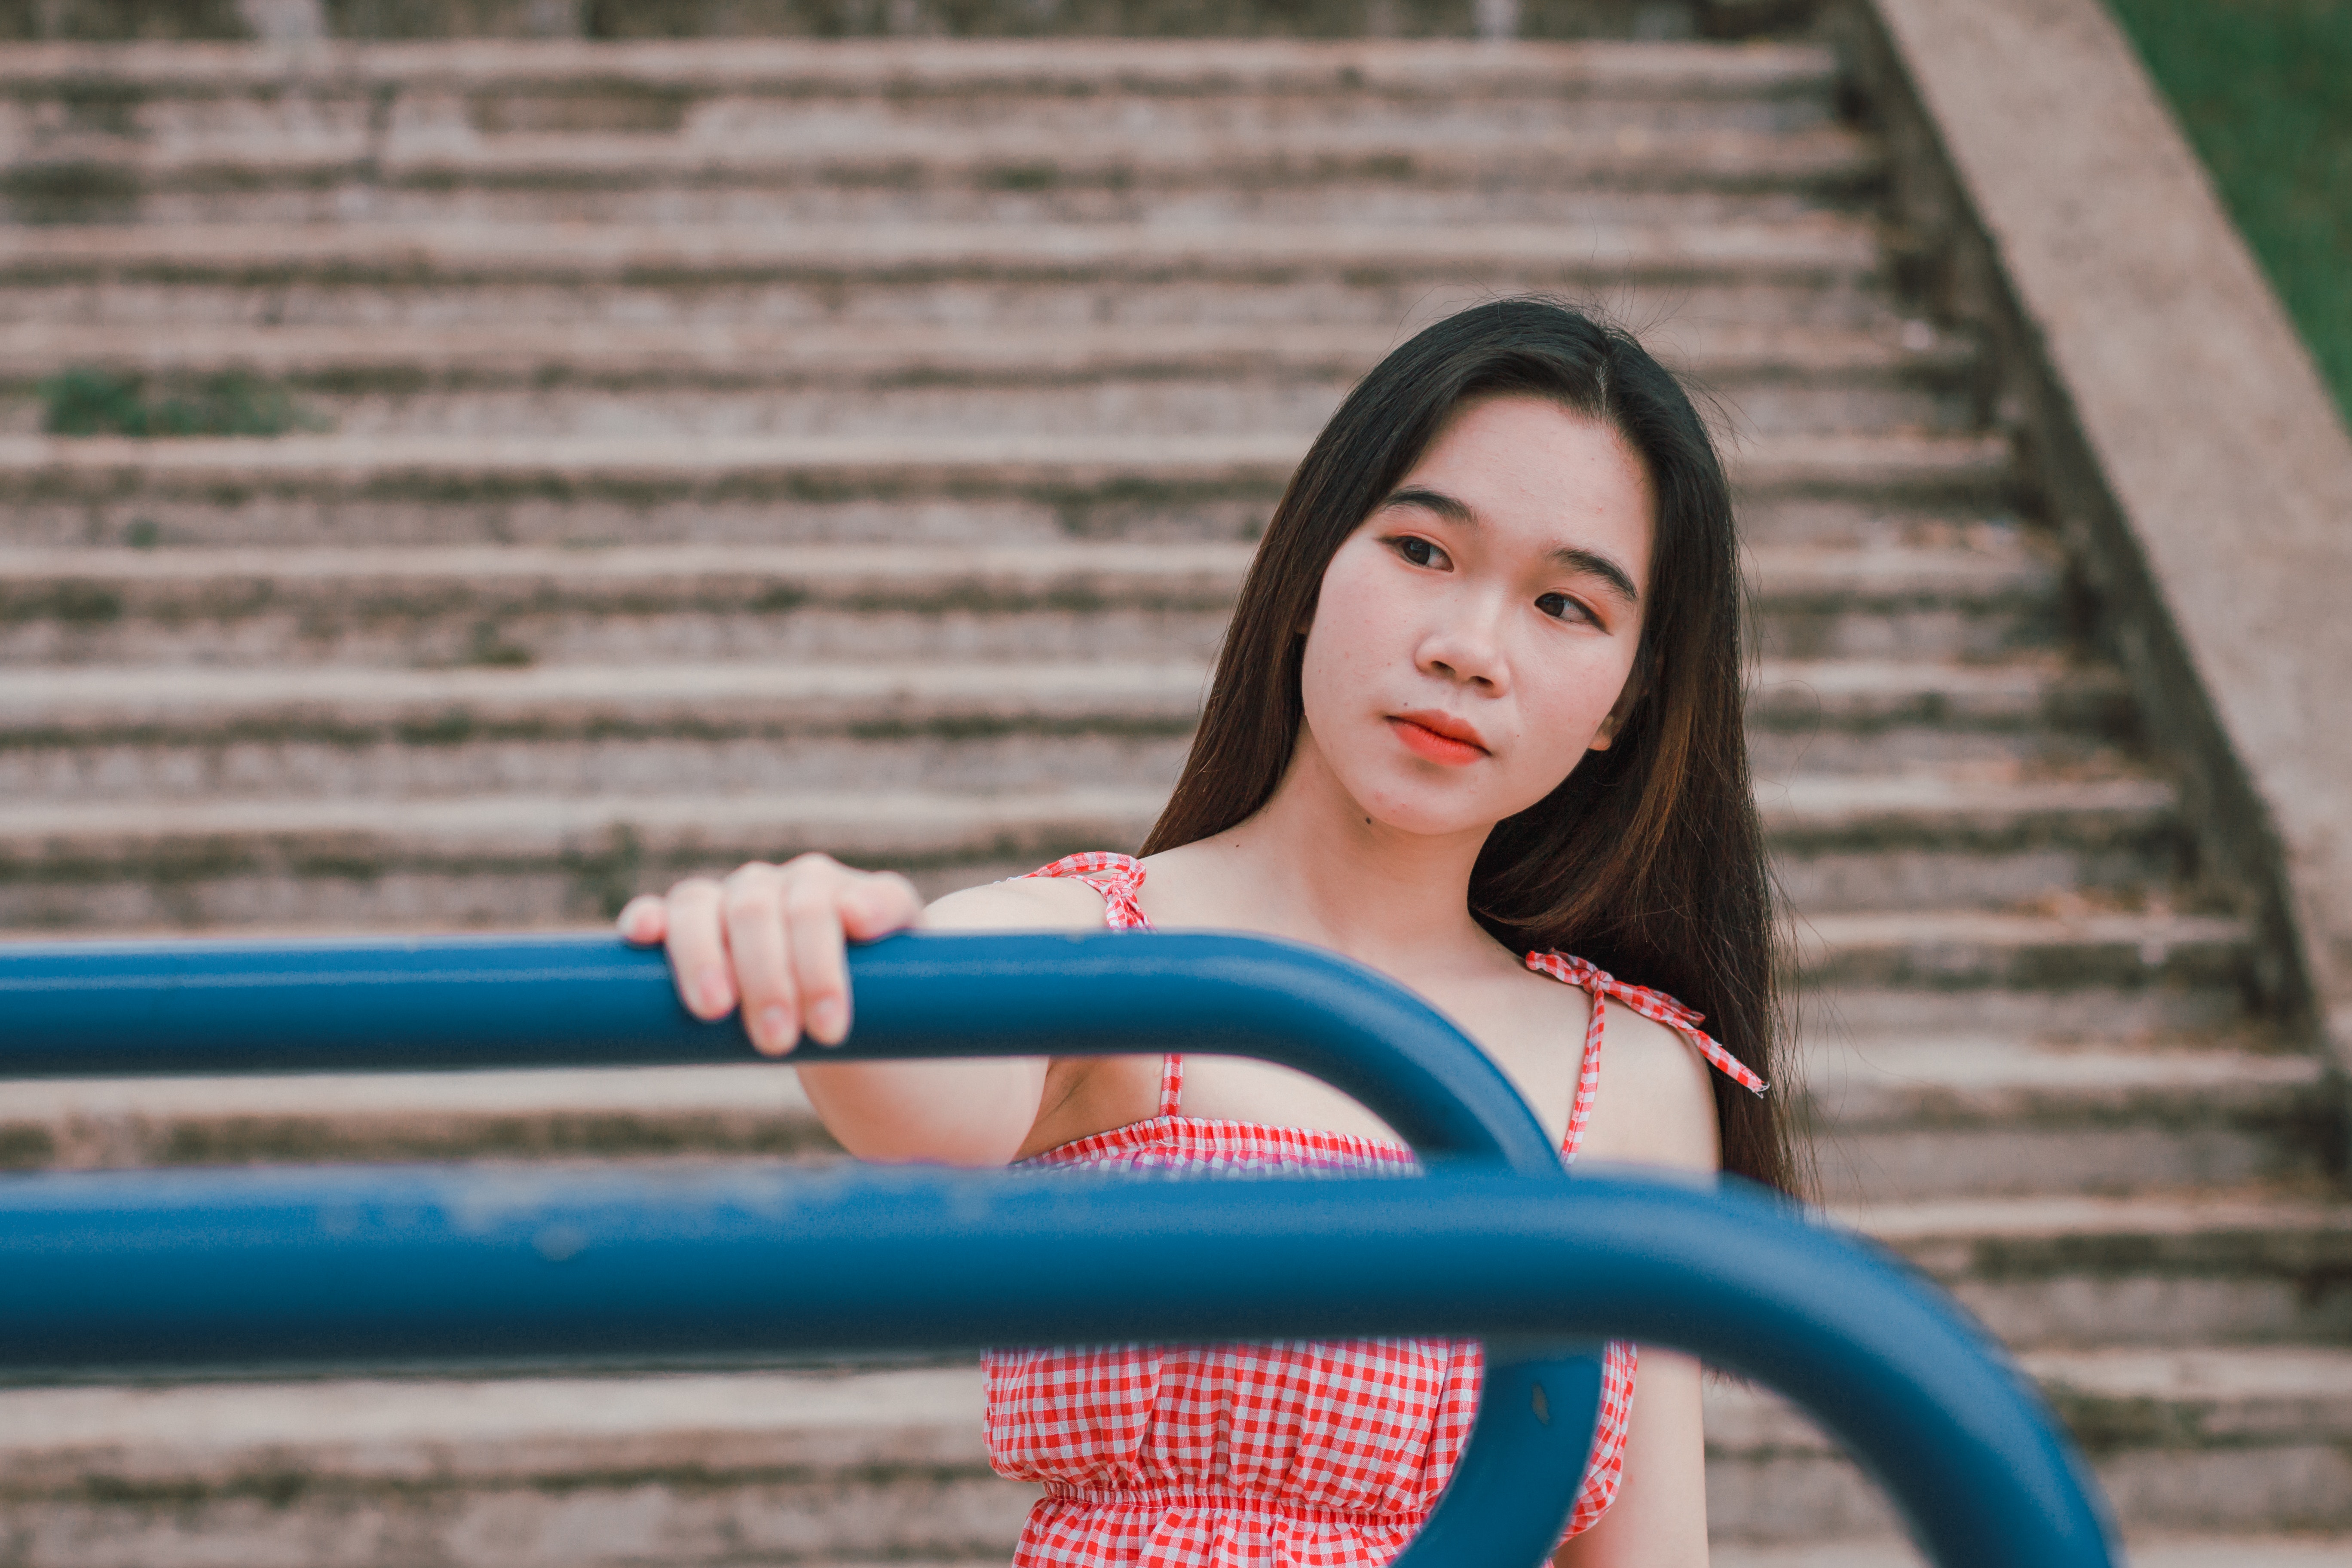
face, blue, beauty, head, skin, lip, model, pink, fashion, photography, smile, fun, summer, eye, photo shoot, leisure, long hair, sitting, portrait photography, dress, vacation, happy, electric blue, black hair, style, jeans